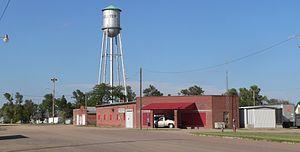
La ville de Collyer est située dans le comté de Trego, dans l’État du Kansas, aux États-Unis. Sa population s’élevait à 109 habitants lors du recensement de 2010, estimée à 105 habitants en 2016.